Ben Goertzel

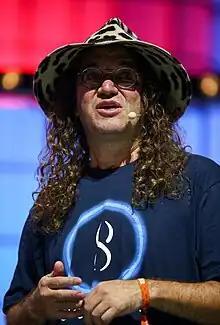
Goertzel in 2019

Ben Goertzel is a computer scientist, artificial intelligence (AI) researcher, and businessman. He helped popularize the term artificial general intelligence (AGI).